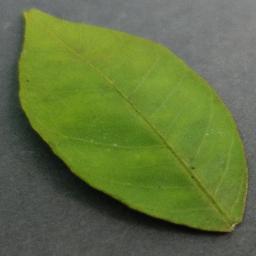
Label: Orange___Haunglongbing_(Citrus_greening)